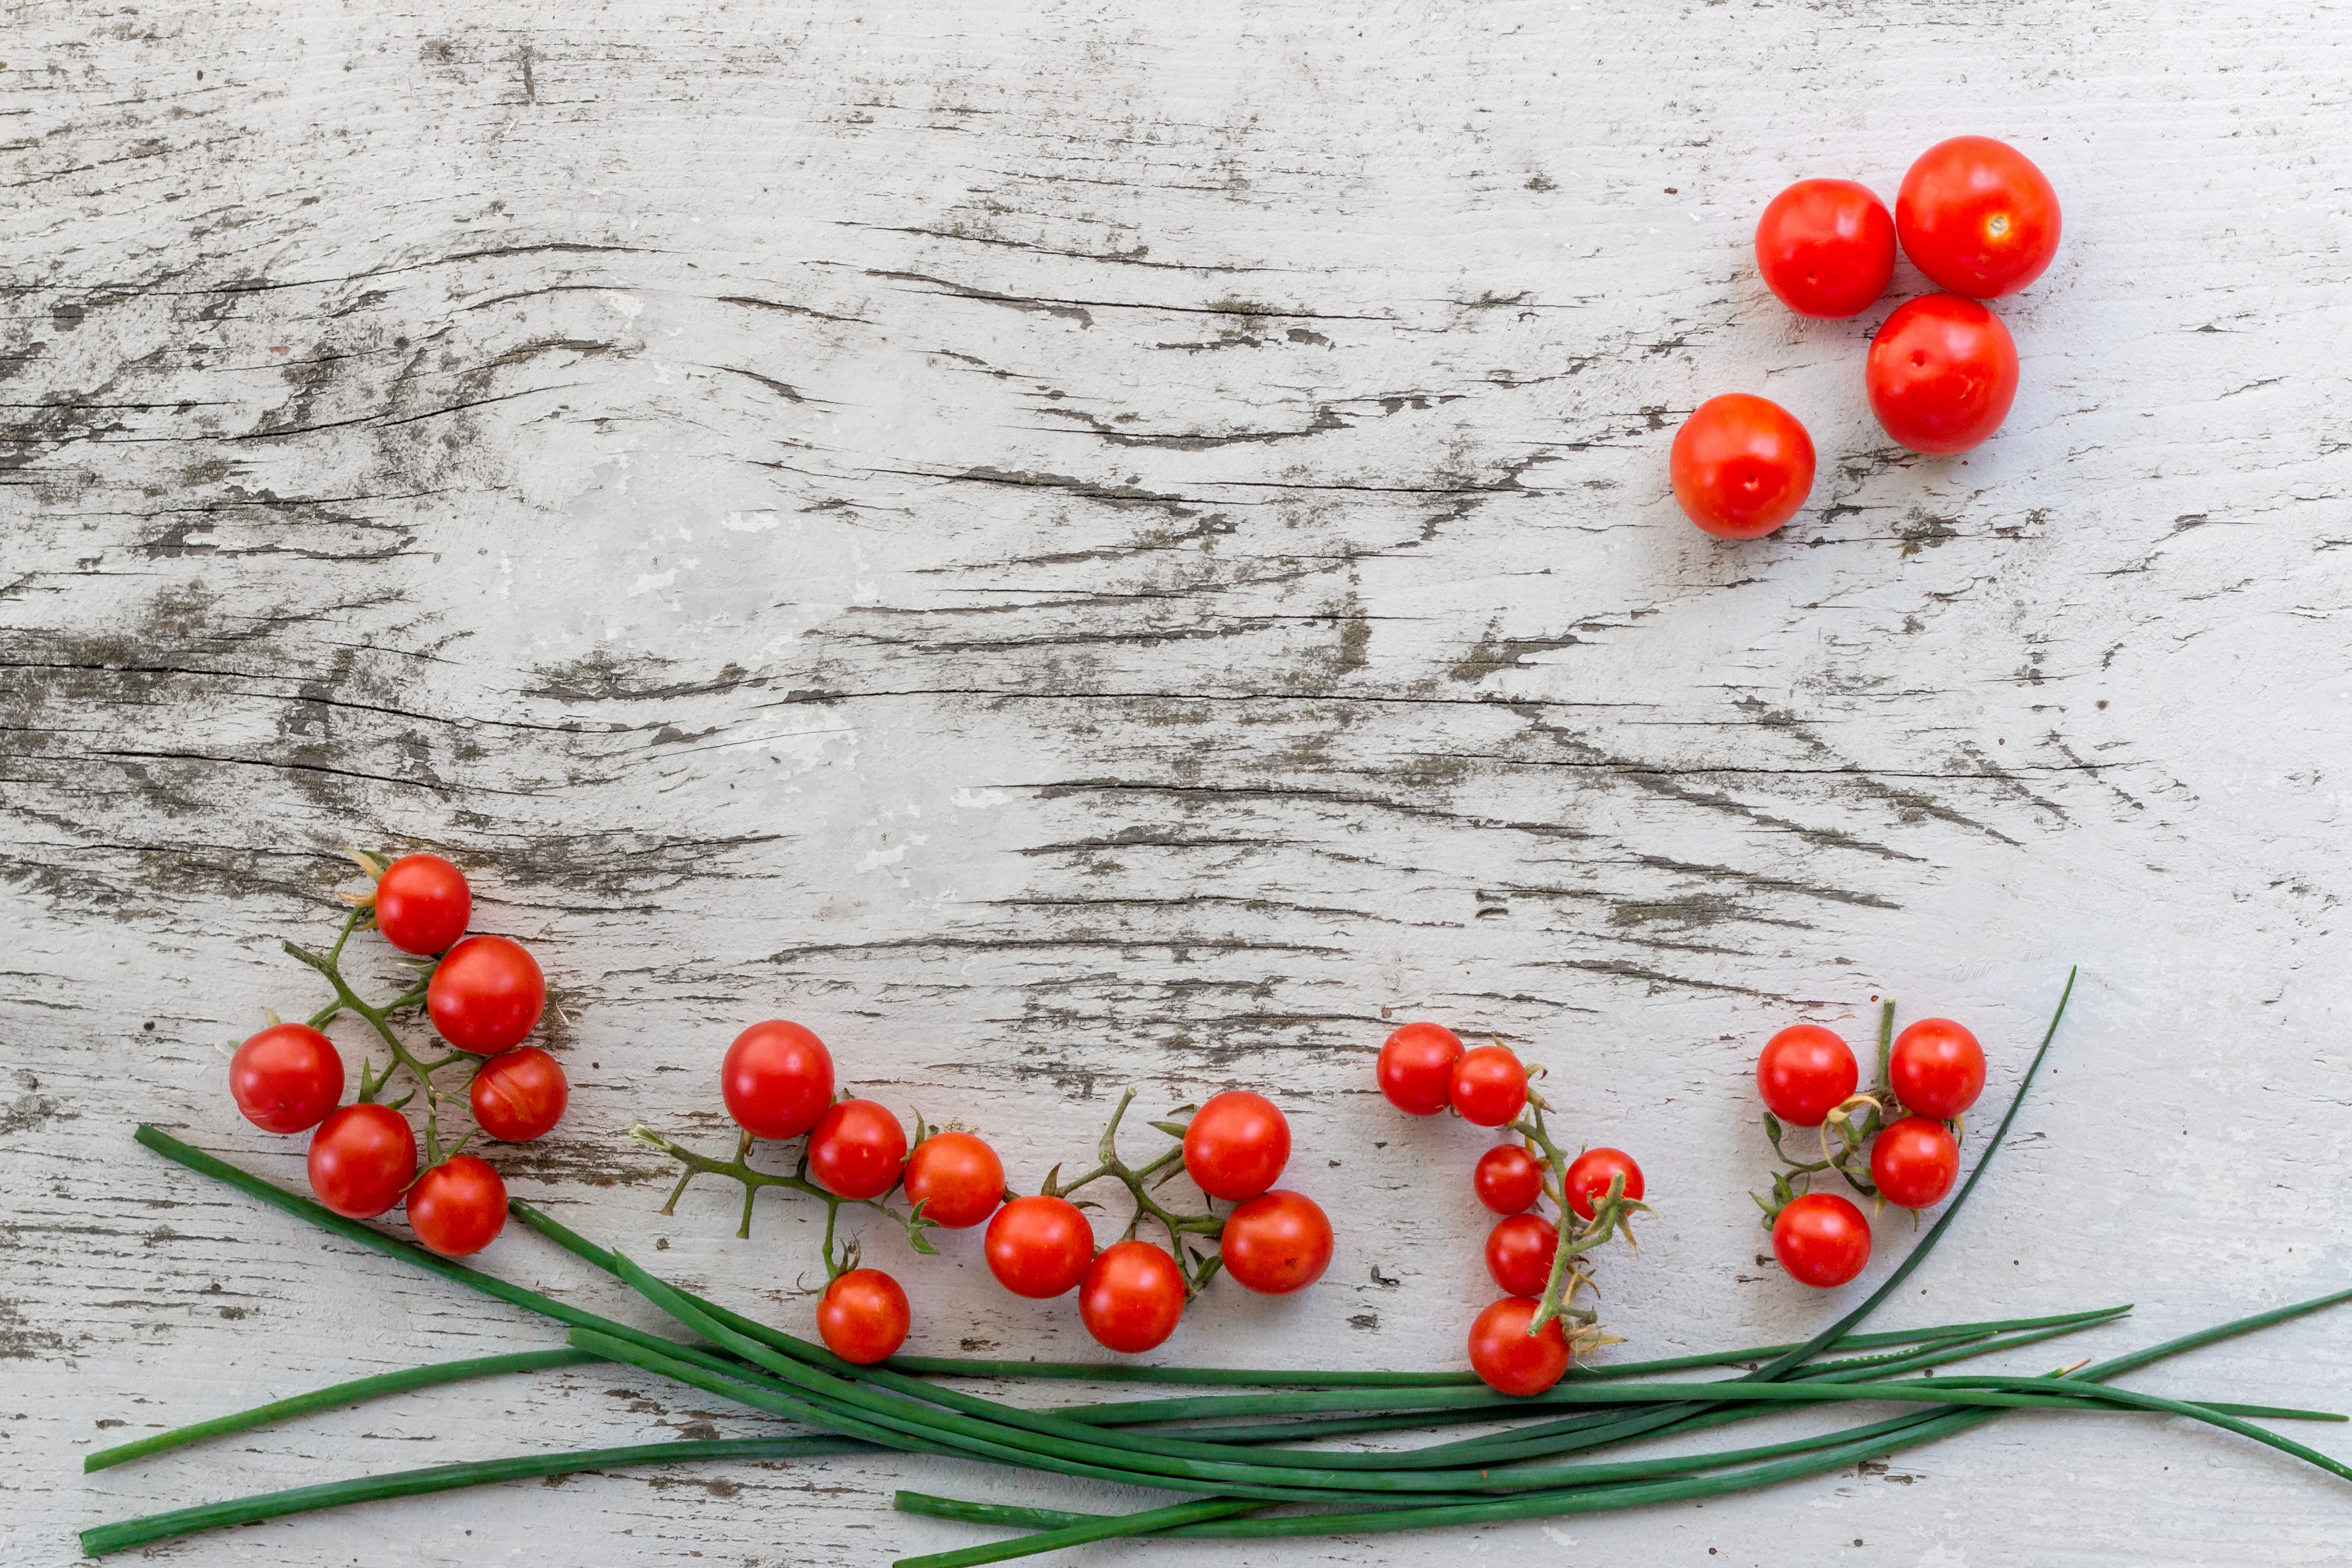
branch, plant, fruit, leaf, flower, food, red, cooking, produce, vegetable, cook, tomato, rose hip, flowering plant, land plant